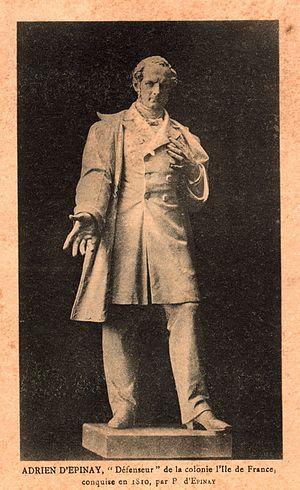
Document du XIXe siècle représentant la statue d'Adrien d'Épinay qui se trouve actuellement au ""Jardin de la Compagnie"" à Port-Louis, Ile Maurice."
Antoine Zacharie Adrien d'Épinay, né en 1794 à Port-Louis et décédé en 1839 à Paris, est un avocat et homme politique mauricien.